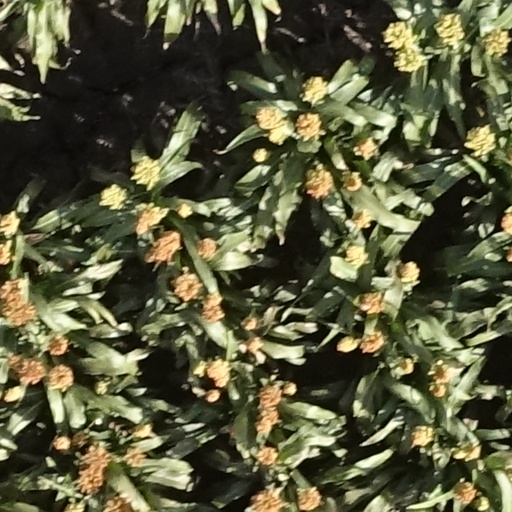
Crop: sorghum